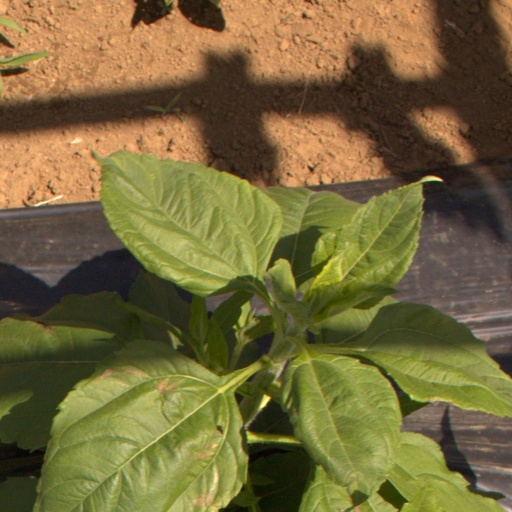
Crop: Jerusalem artichoke